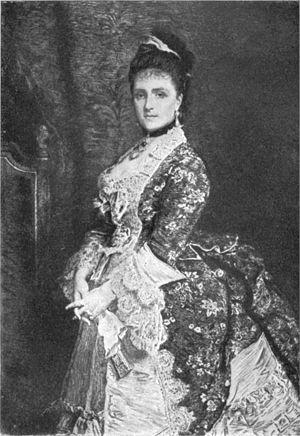
Marie-Laure Henriette Anne Bischoffsheim, par son mariage vicomtesse de Noailles, est une personnalité française du monde des arts, mondaine, mécène, écrivain et peintre, née le 31 octobre 1902 à Paris, ville où elle mourut le 29 janvier 1970.